Samuel Johnson (comedian)

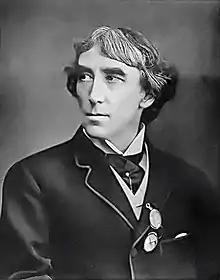
Johnson first worked with Henry Irving in 1856.

From 1853 to 1855 he was in partnership with John Coleman, and the two rented theatres in Stockport, Oldham (where over 2,000 applicants responded to their advert for actors), Cambridge and Sheffield. On leaving the partnership Johnson appeared at the Lyceum Theatre in Sunderland and the Theatre Royal in Newcastle. The New Royal Lyceum Theatre re-opened in Sunderland in 1856 with a production of Bulwer Lytton's play "Richelieu", in which Johnson played the Governor and the 18-year-old Henry Irving played Gaston, Duke of Orleans. When the inexperienced Irving got stage fright and was hissed off the stage, Johnson was among those who supported Irving with practical advice. Later in life Irving gave them all regular work when he formed his own company at the Lyceum Theatre.